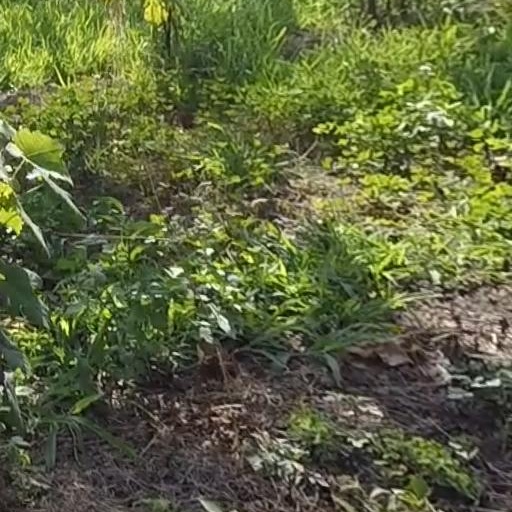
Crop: grape